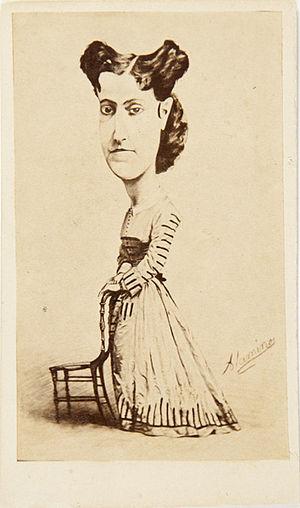
Adela-Juana-Maria Patti, dite Adelina Patti est une cantatrice italienne, née le 10 février 1843 à Madrid et morte le 27 septembre 1919 au château de Craig-y-Nos près de Brecon.